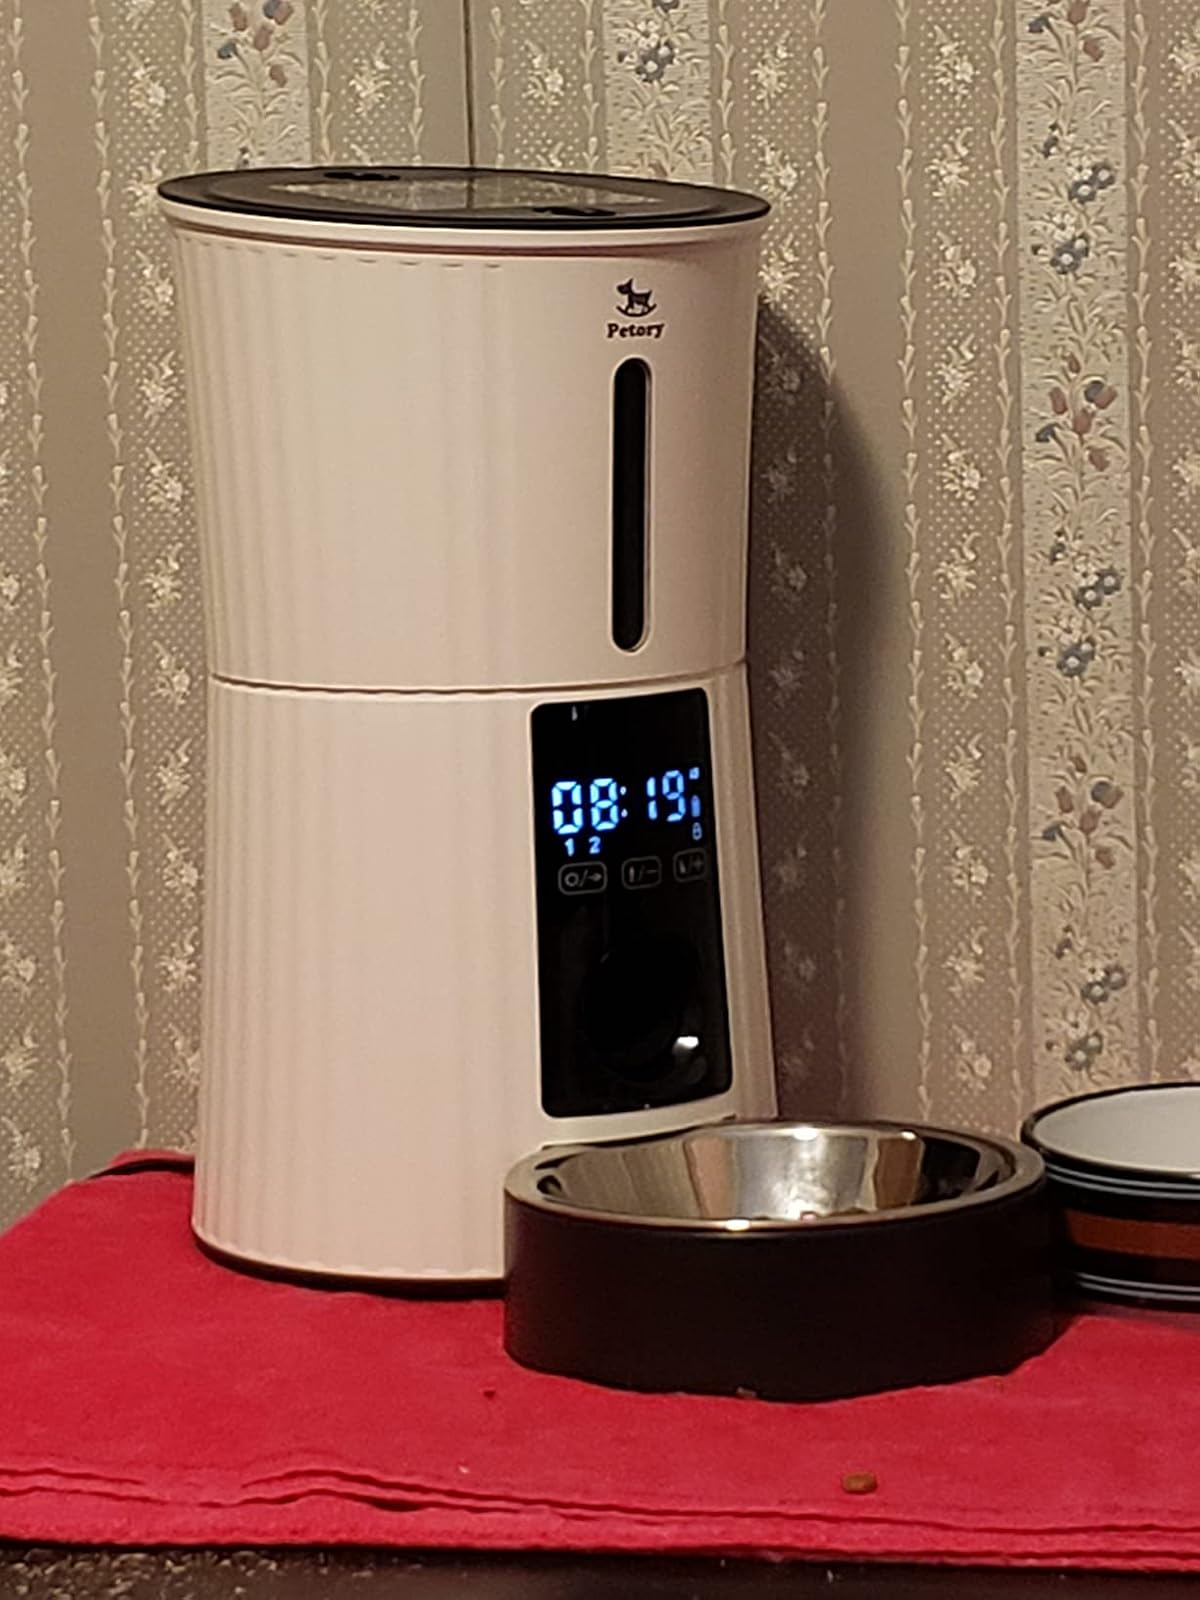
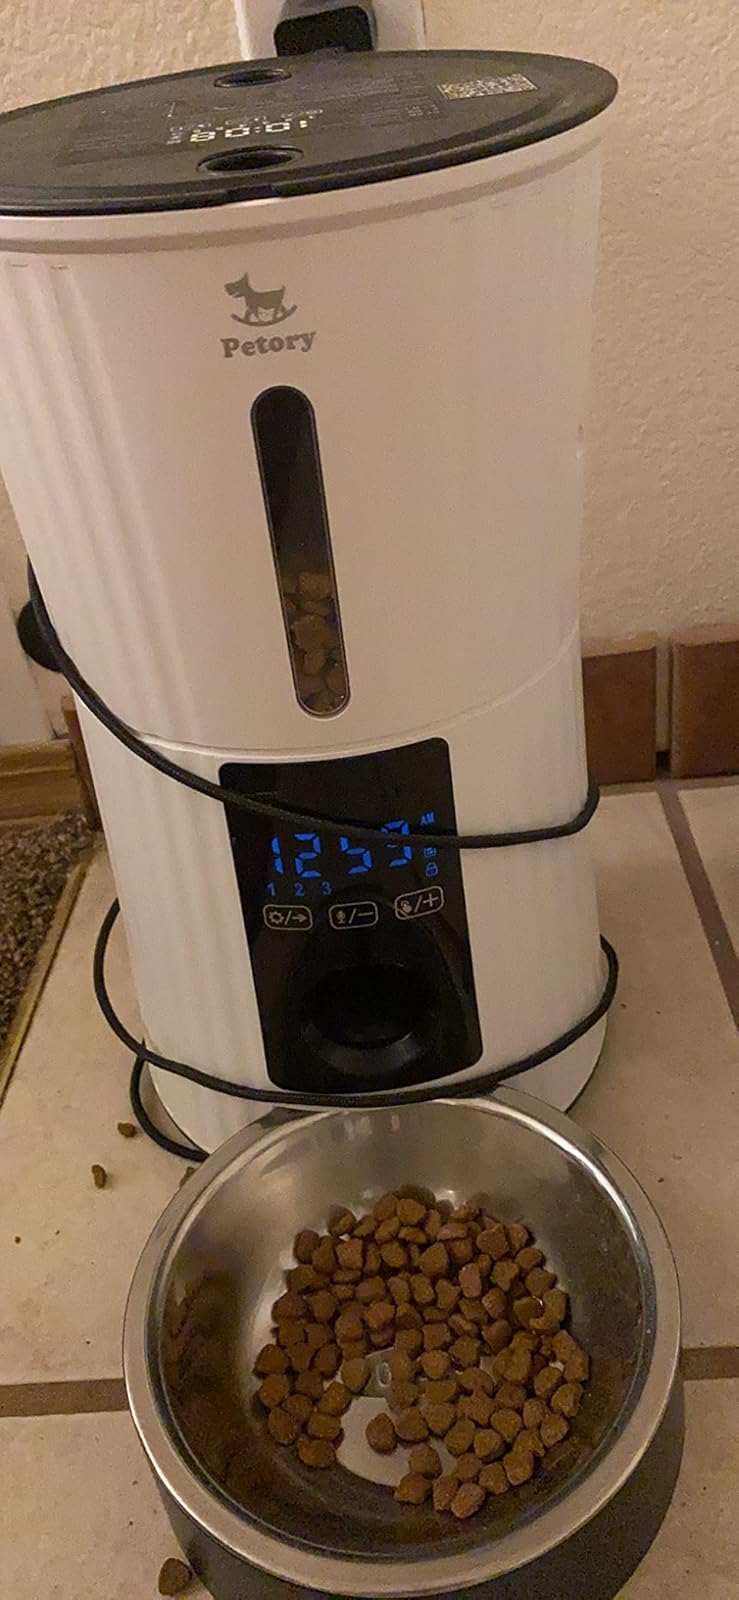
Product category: items_feeder
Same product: yes